Joan of France, Duchess of Brittany

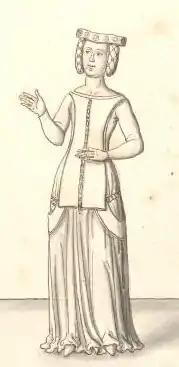

Joan of France or Joan of Valois (24 January 1391 – 27 September 1433) was Duchess of Brittany by marriage to John V. She was a daughter of Charles VI of France and Isabeau of Bavaria. She ruled Brittany during the imprisonment of her spouse in 1420.